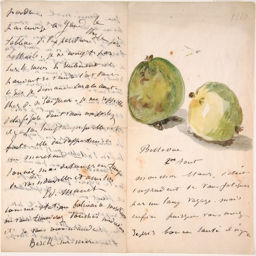
a letter to person from painting artist